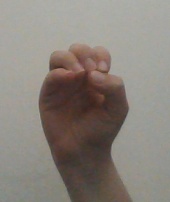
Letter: ha